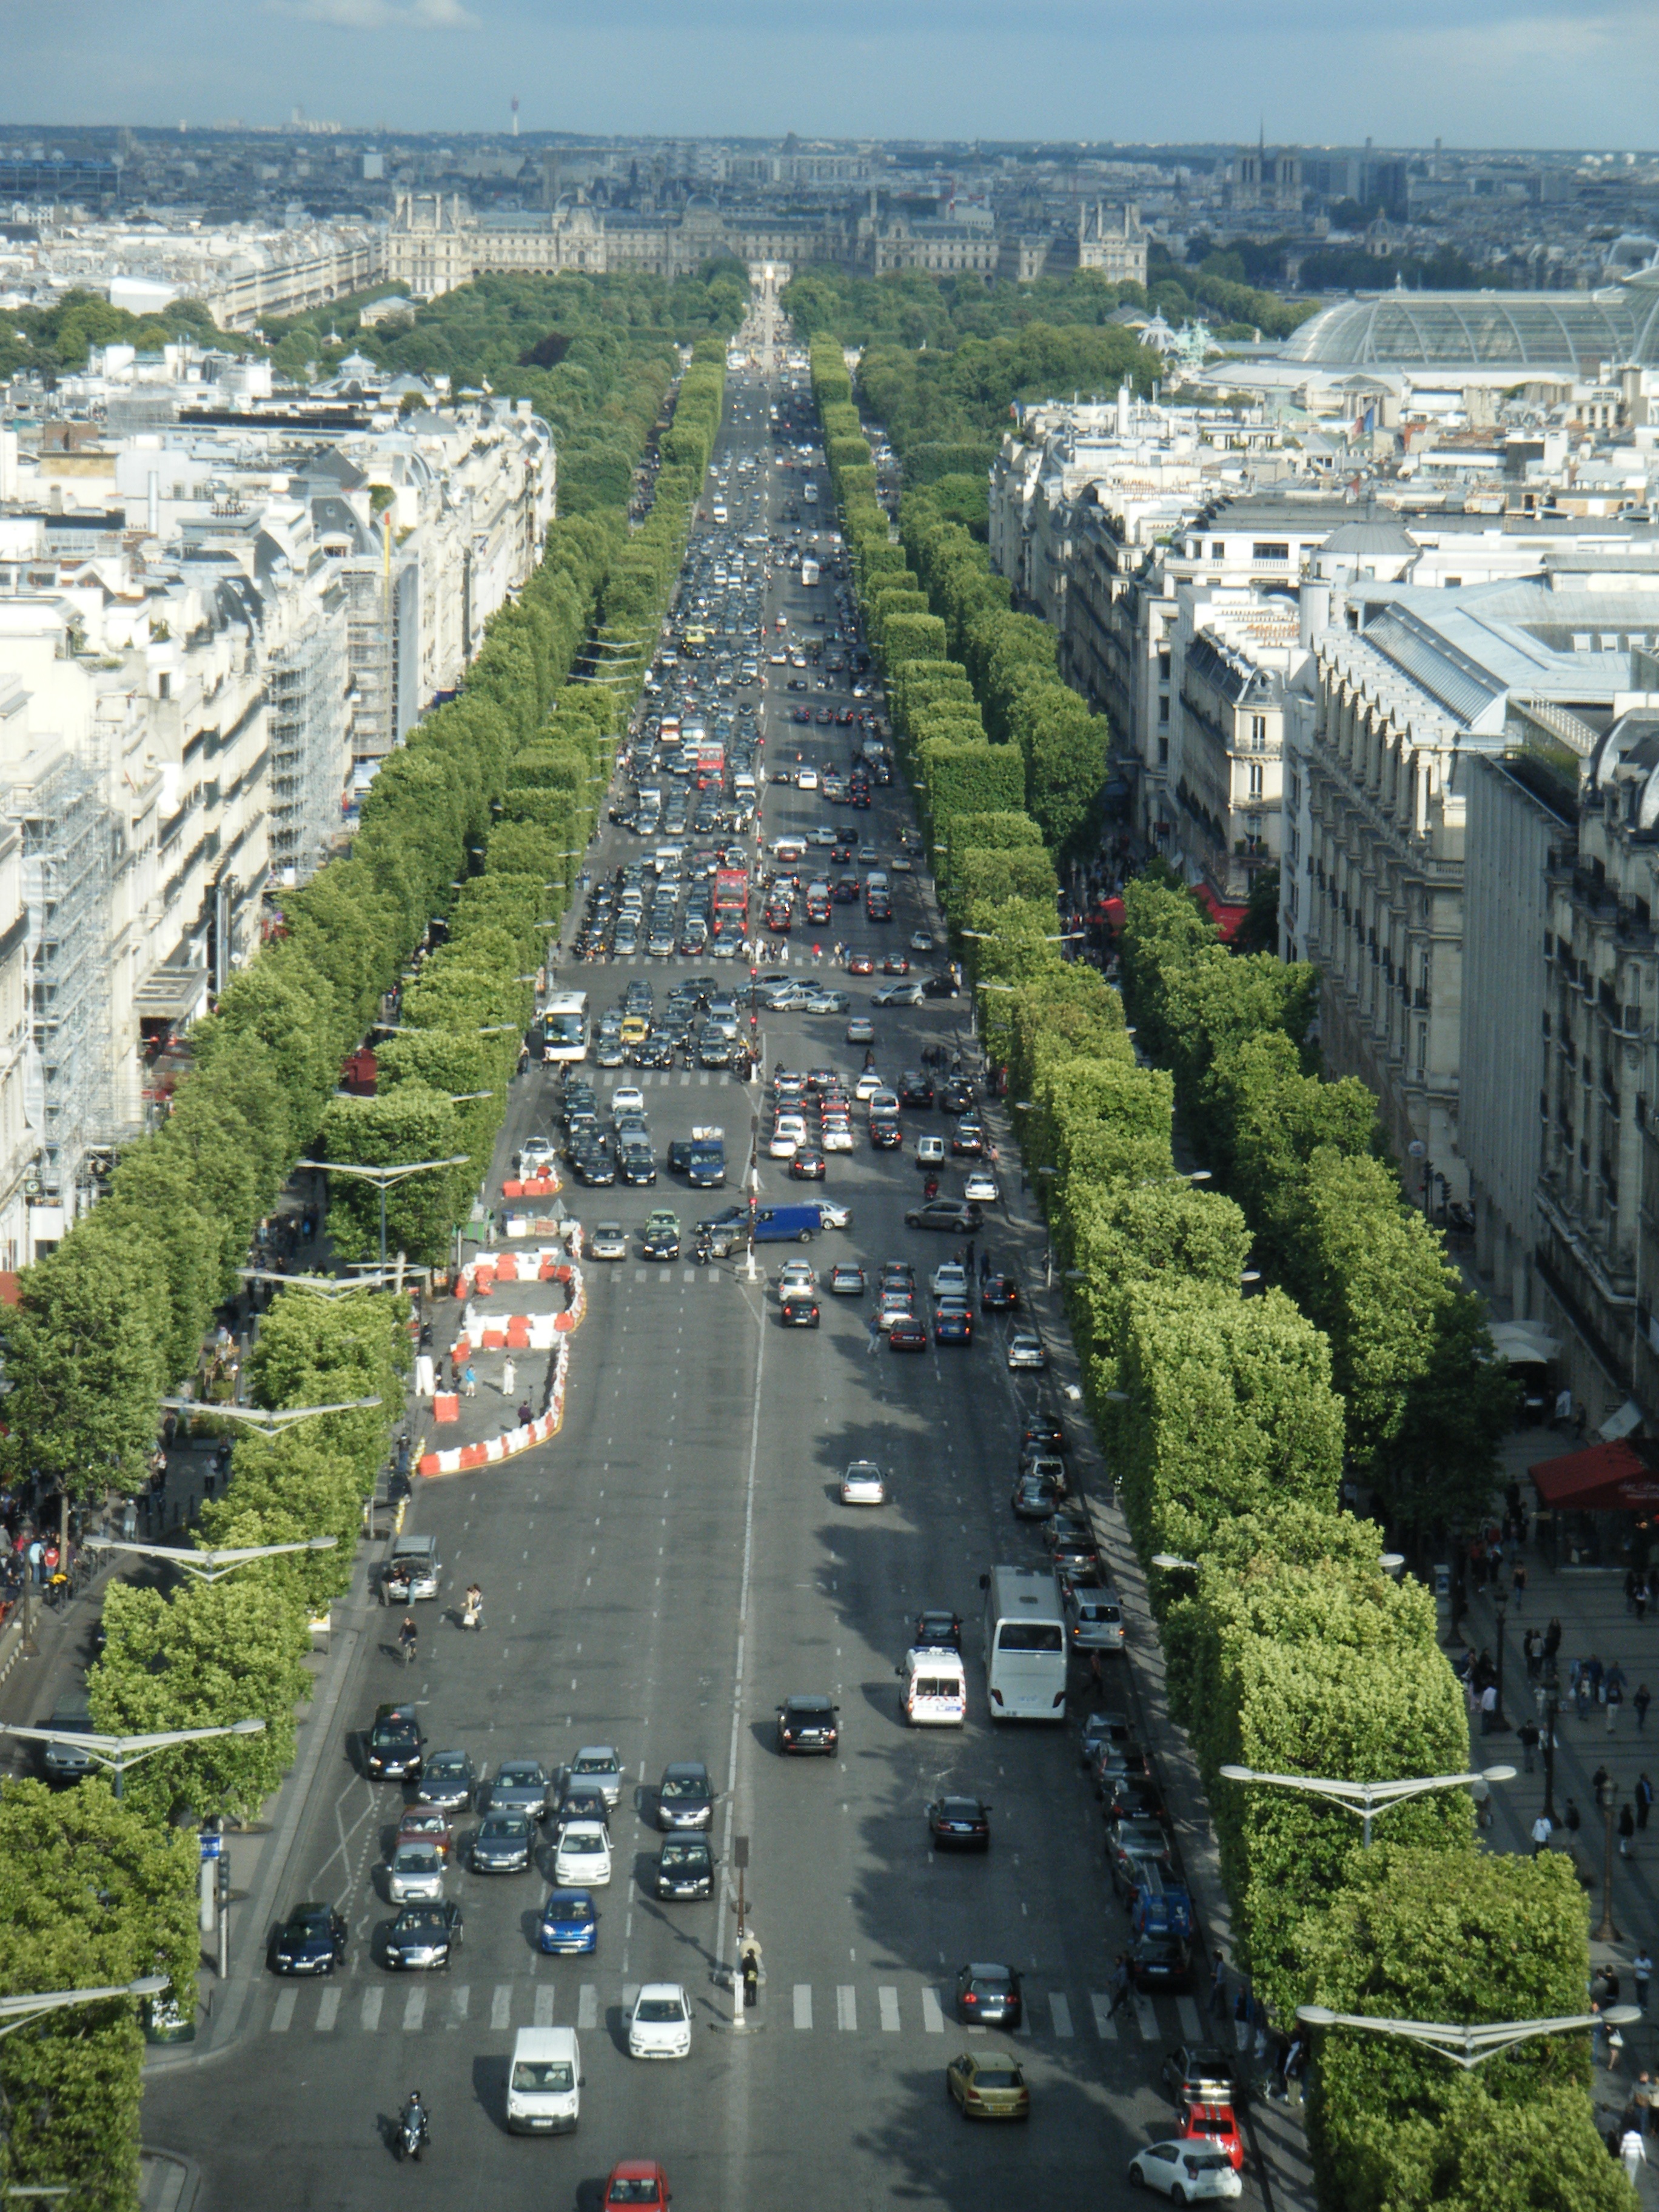
architecture, traffic, street, town, view, building, alley, city, eiffel tower, paris, skyscraper, cityscape, panorama, france, tower, landmark, tourism, waterway, tower block, housing, tour, eiffel, buildings, houses, superstructure, the roofs, panorama of the city, monuments, metropolis, the centre of, bird's eye view, aerial photography, residential area, metropolitan area, elysian fields